Plague doctor costume

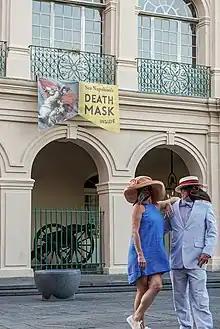
Posing with variations on plague masks in New Orleans during the April 2020 pandemic shutdown

The costume is also associated with a character called ('The Plague Doctor'), who wears a distinctive plague doctor's mask. The Venetian mask was normally white, consisting of a hollow beak and round eye-holes covered with clear glass, and is one of the distinctive masks worn during the Carnival of Venice.